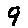
Label: 9